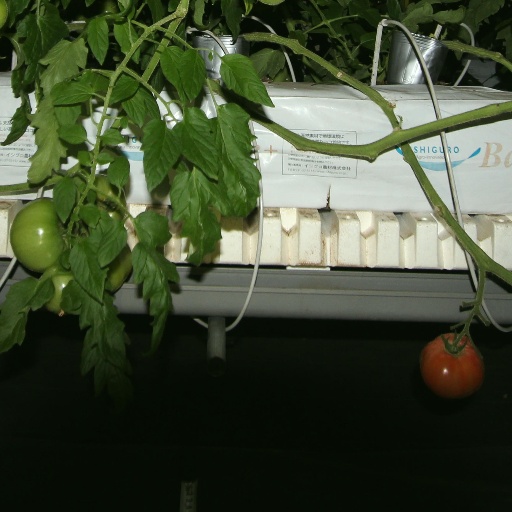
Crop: tomato